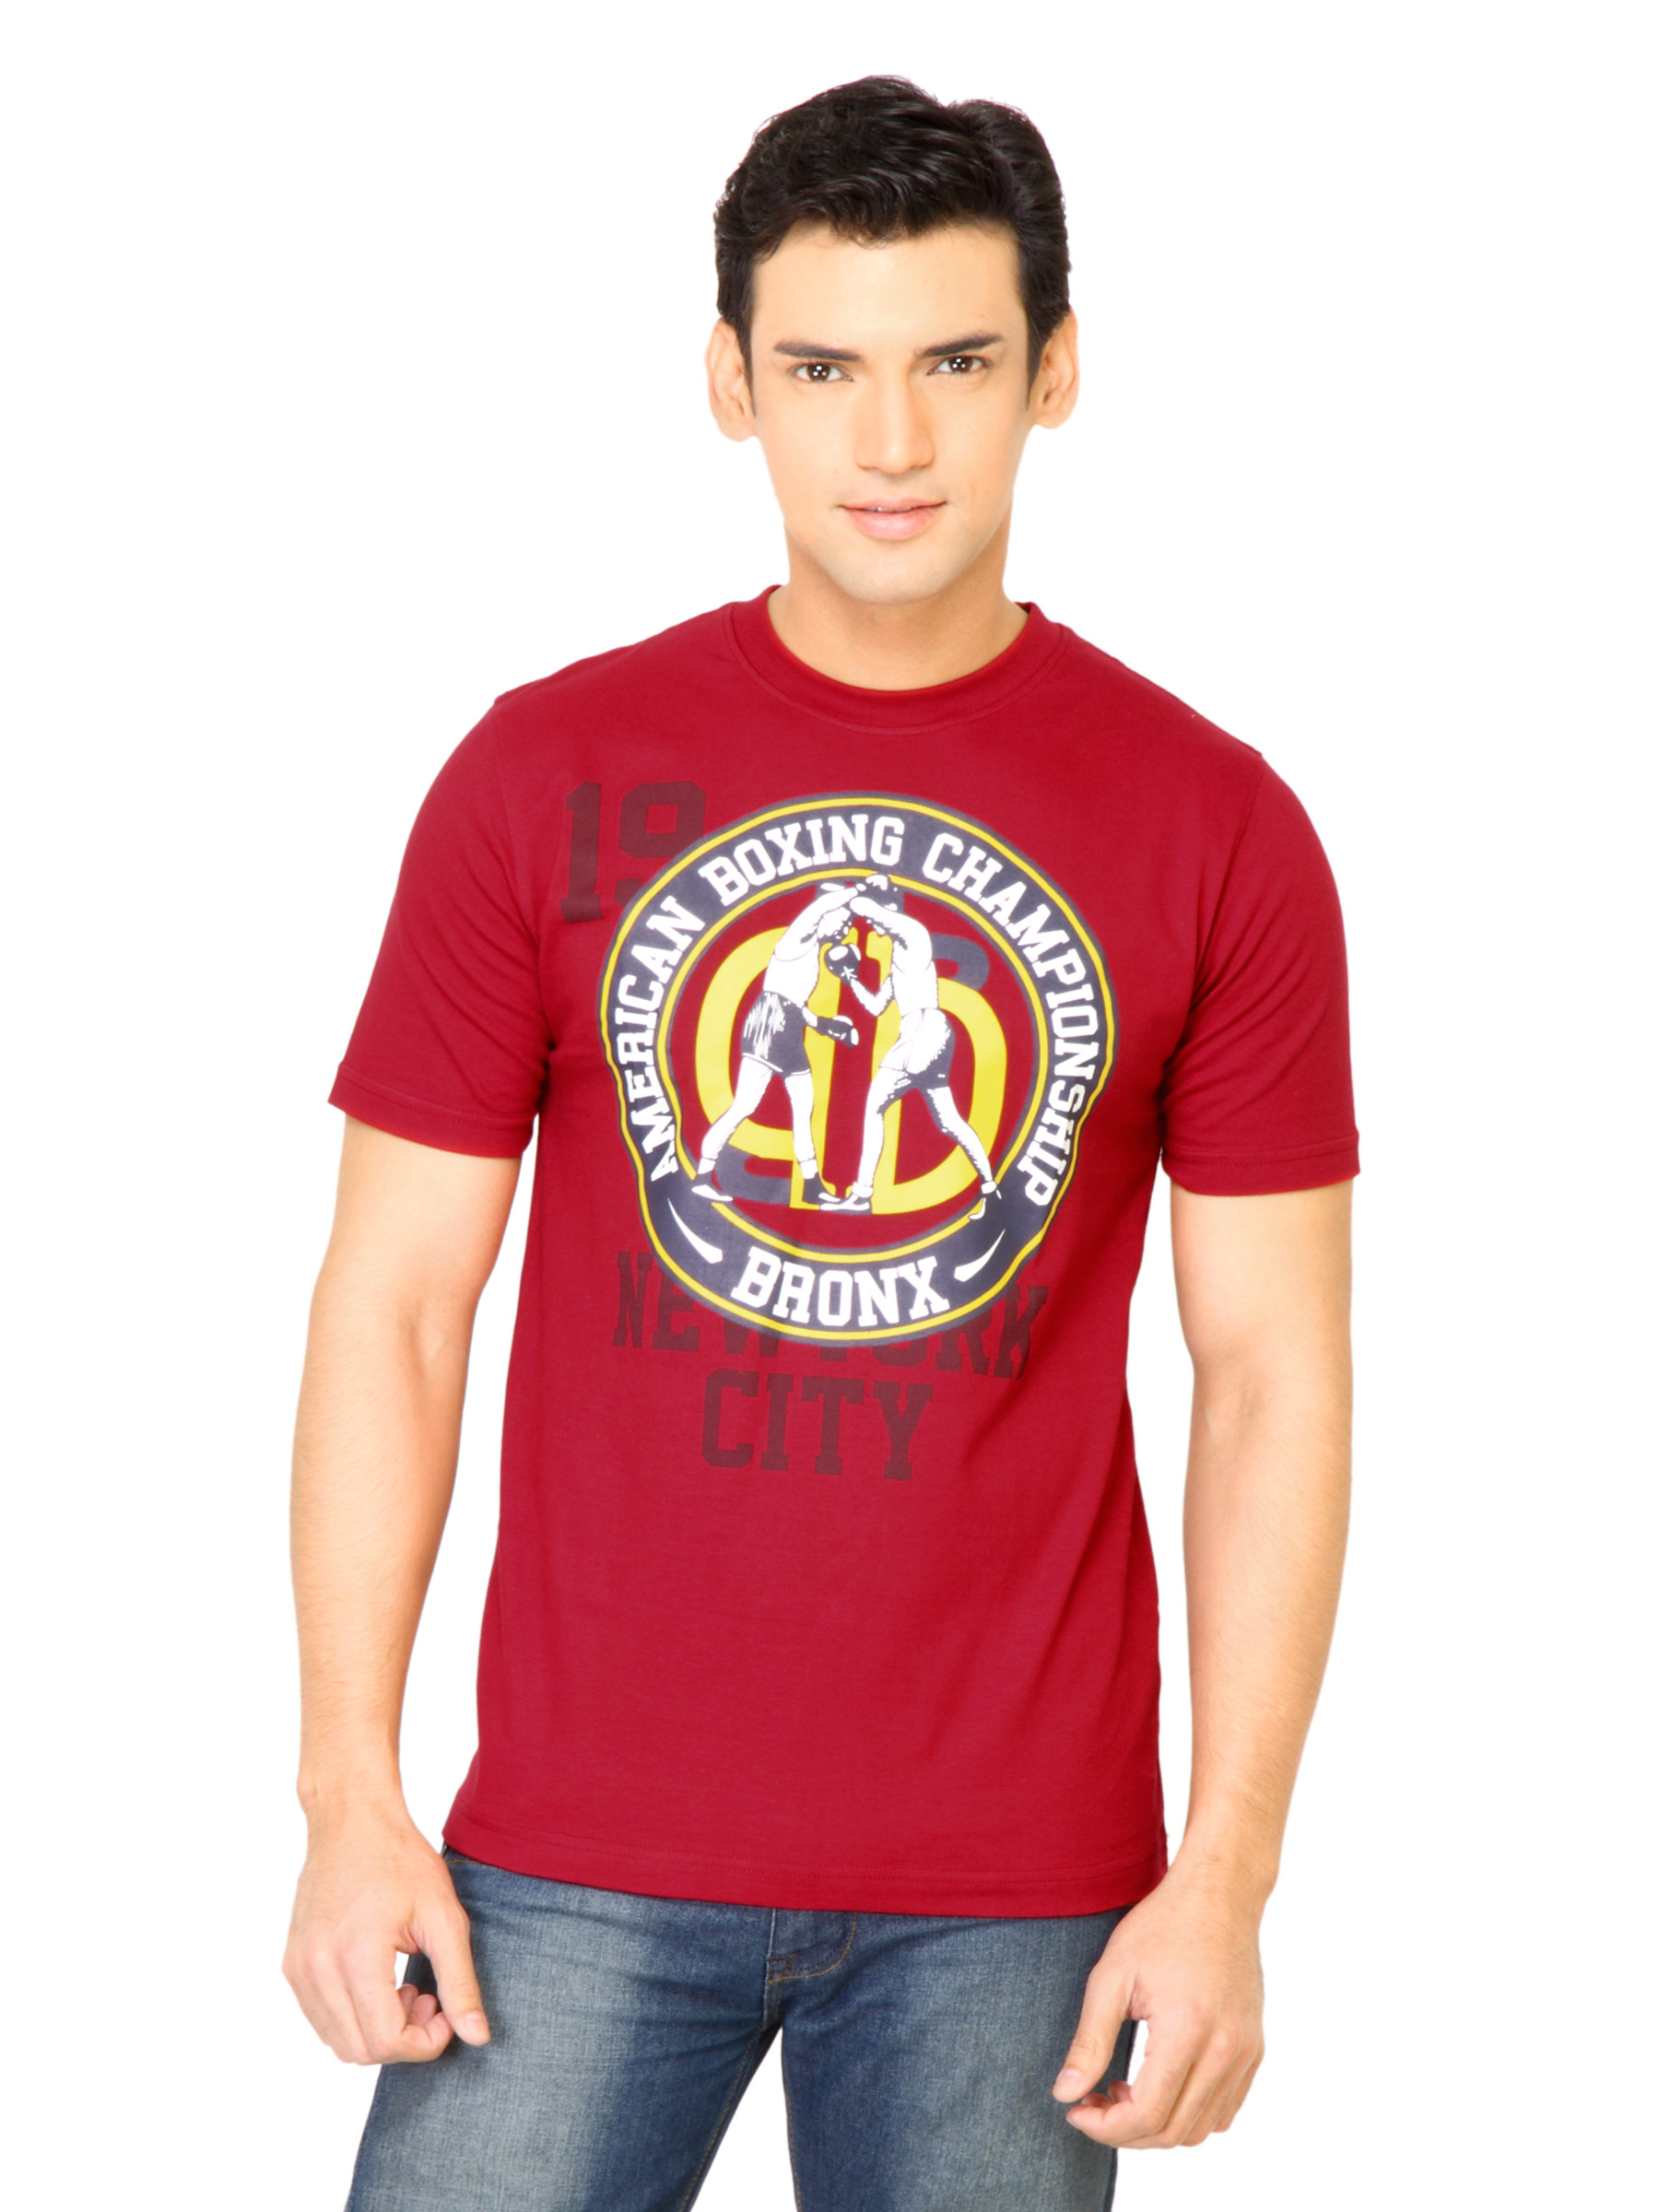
Locomotive Men Printed Red Tshirt
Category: Apparel / Topwear / Tshirts
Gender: Men
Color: Red
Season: Fall 2011
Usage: Casual